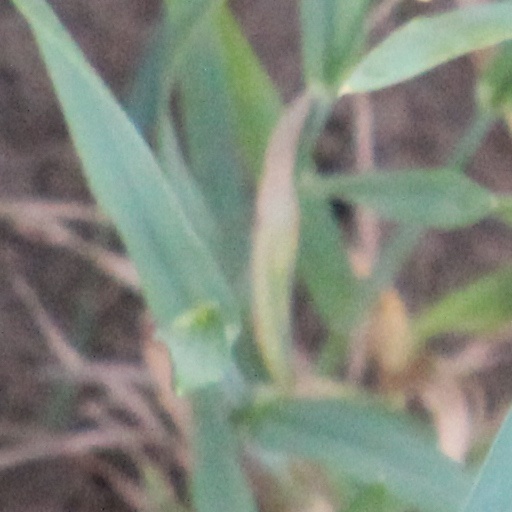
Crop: wheat